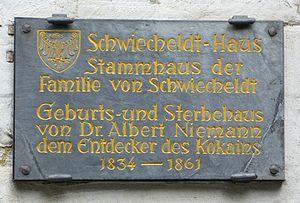
Albert Niemann, né le 20 mai 1834 à Goslar en Hanovre et mort le 19 janvier 1861 à Goslar, est un chimiste et un pharmacien allemand. Il est principalement connu pour avoir isolé la cocaïne en 1860.